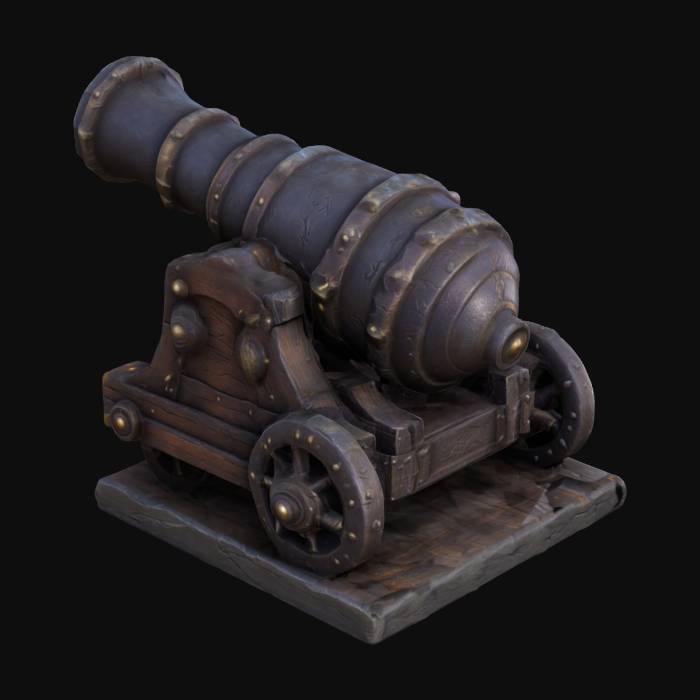
미적 점수 (1~10점): 7